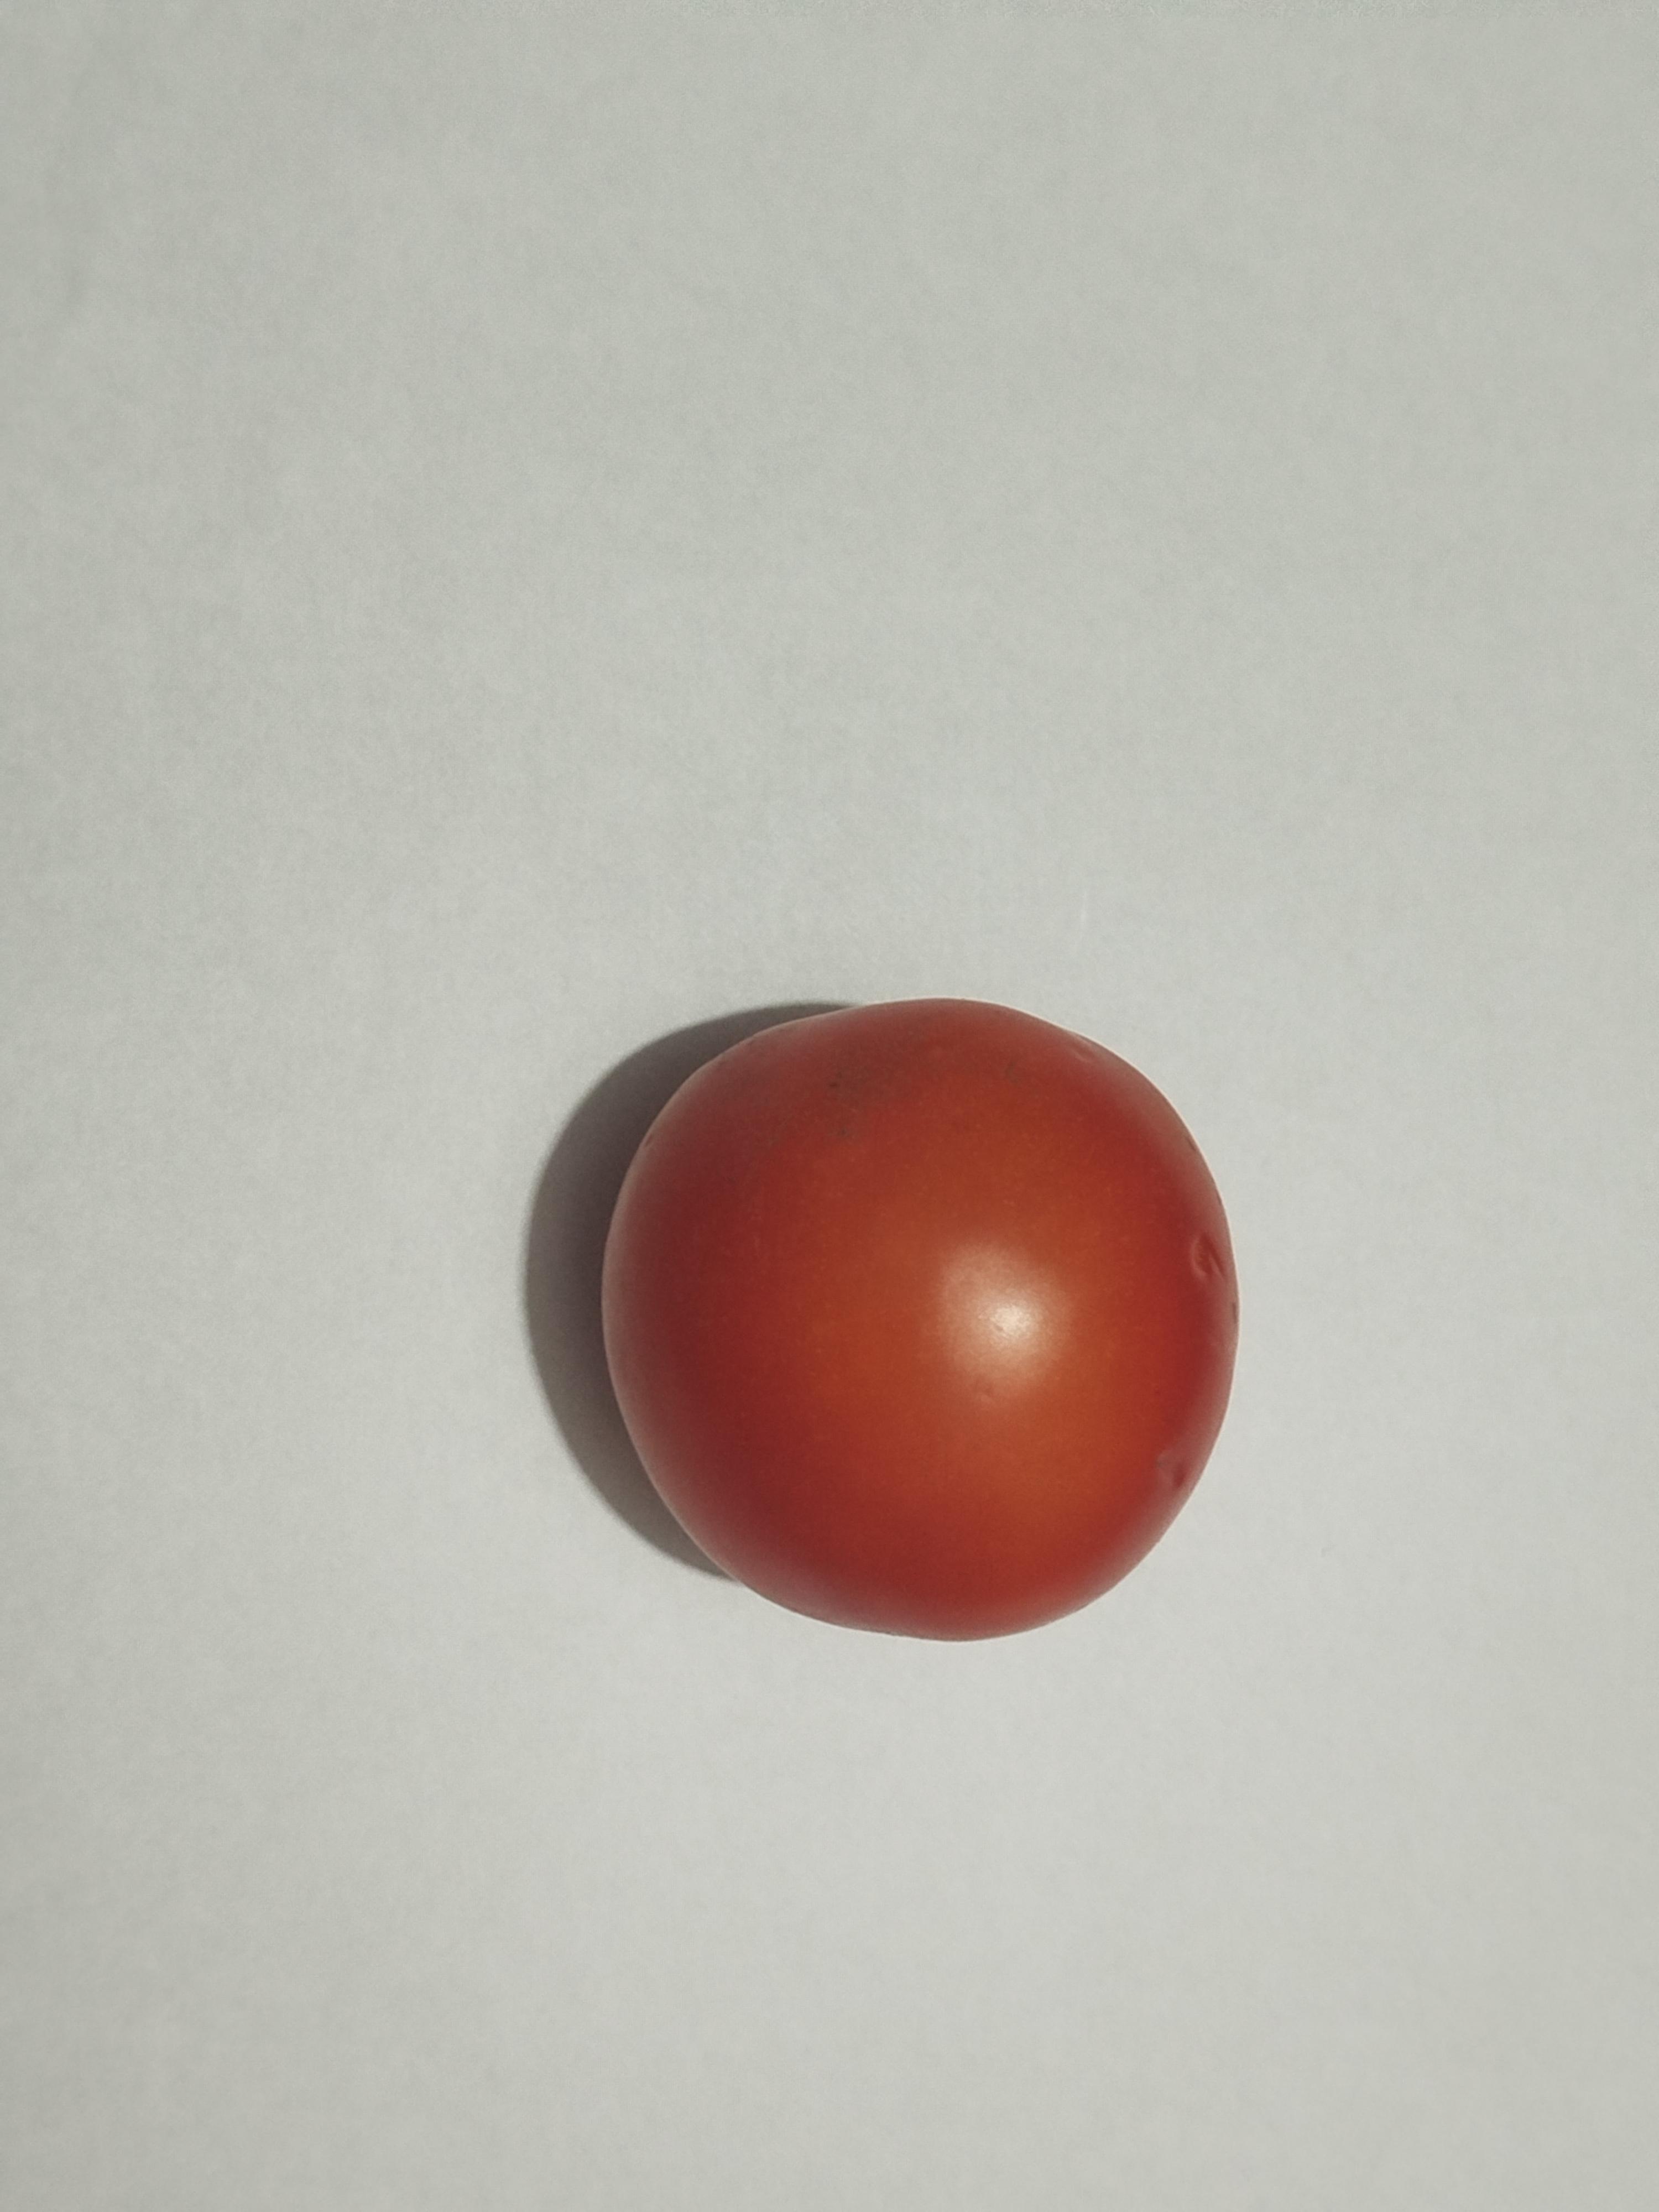
Label: Tomato